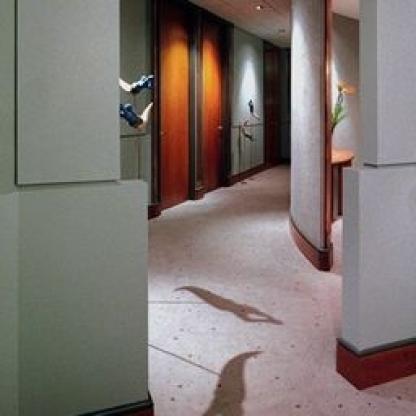
Scene: Indoor